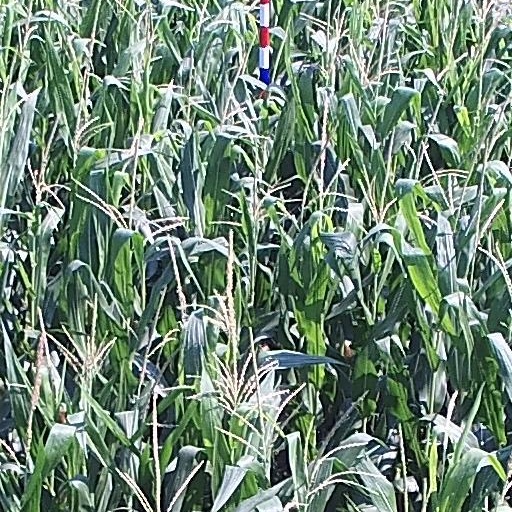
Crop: maize; corn